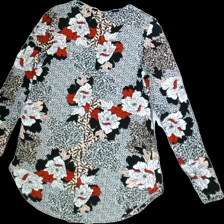
View: back
Type: Tunic
Category: Ladies
Brand: Gina Tricot
Colors: Multicolor, White, Black, Red, Pink
Material: 96%viscose 4%elastane
Pattern: Floral print
Cut: Regular, C-collar
Size: M
Season: Spring
Price range: 50-100
Recommended usage: Reuse